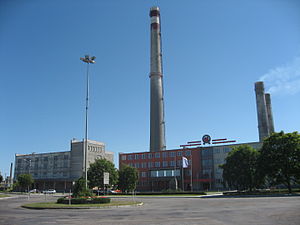
Kunda
Kunda er en lille by i Estland beliggende i Lääne-Virumaa i den nordlige del af landet nær Kunda jõgi udmunding.